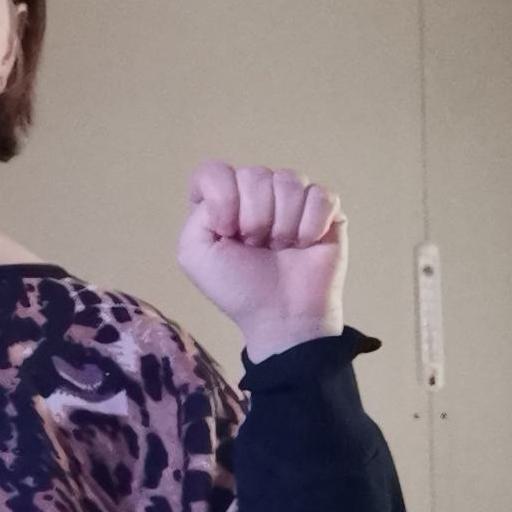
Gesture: fist